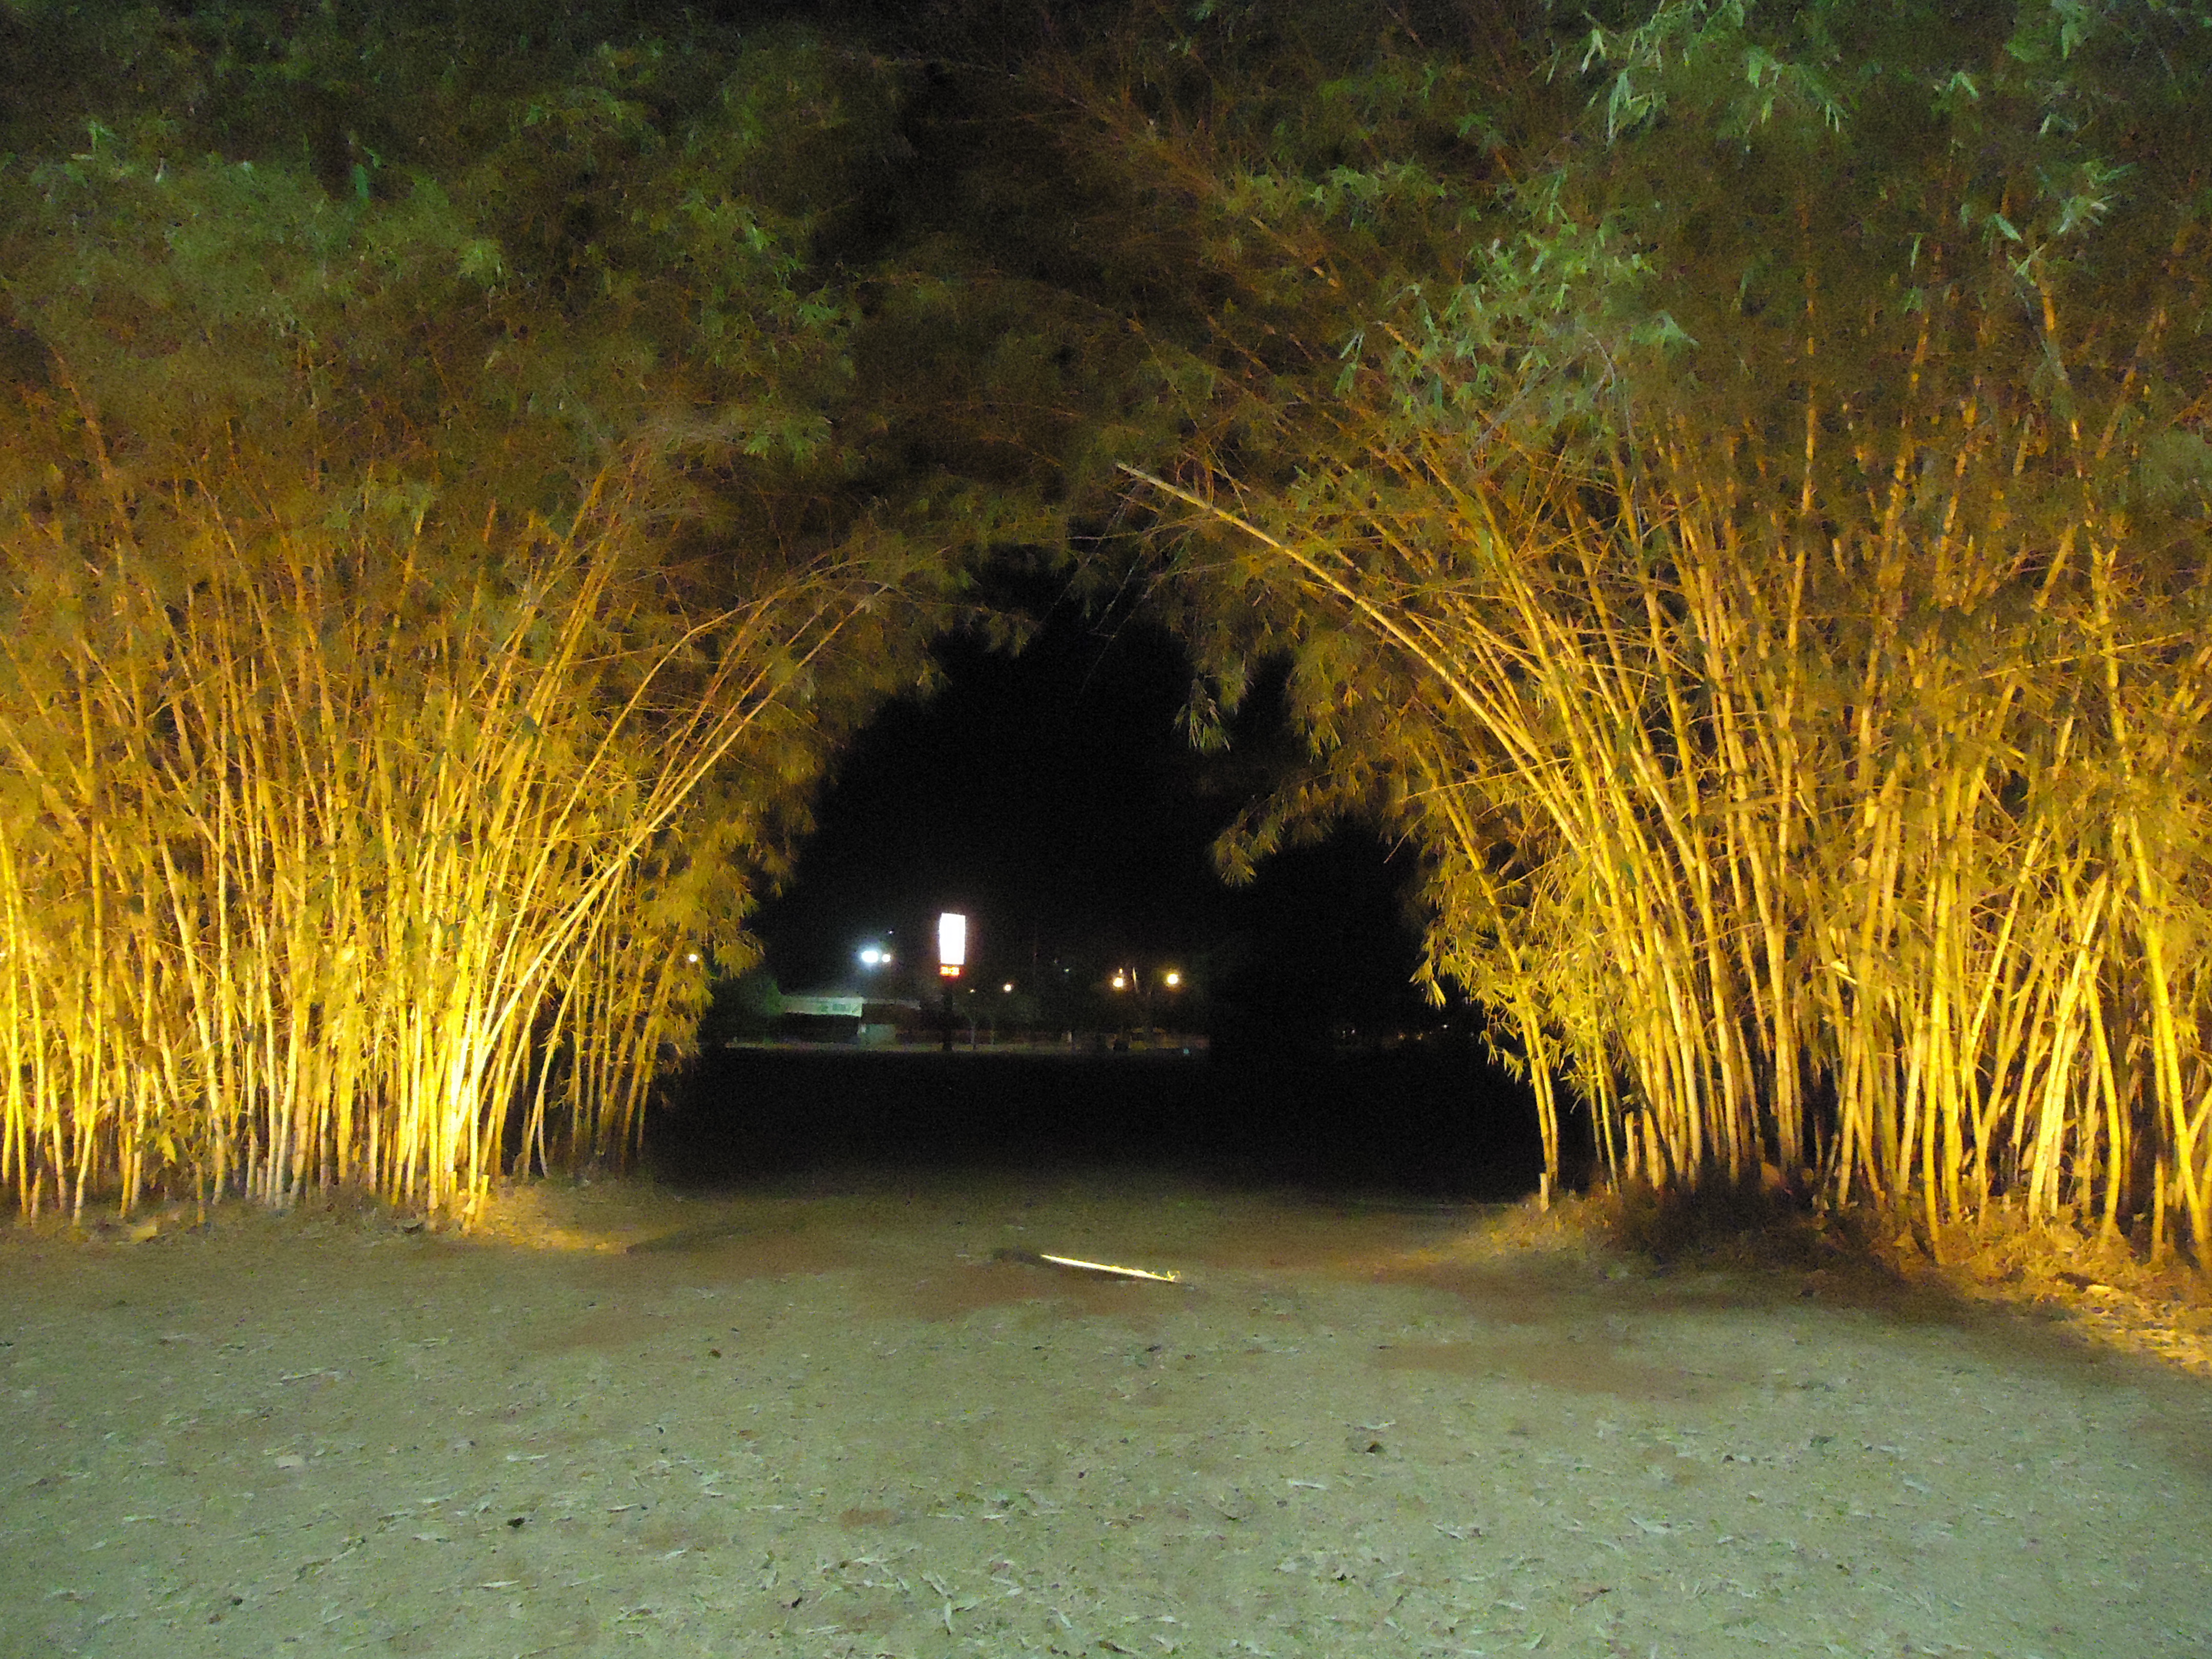
nature, tunnel, yellow, night, tree, infrastructure, thoroughfare, road, grass, plant, landscape, darkness